E. K. Jett

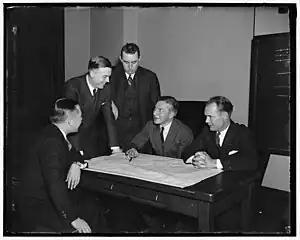
E.K. Jett and four aviation leaders discuss the use of radio technology to improve air safety, at the February, 1937, Air Safety Conference in Washington. Jett is second from left.

Lt. Ewell Kirk "Jack" Jett, USN (March 20, 1893 – April 28, 1965) was chief engineer and later a commissioner of the Federal Communications Commission (FCC) of the United States in the late 1930s and 1940s, serving briefly as the Commission's chairman. He later managed Baltimore television station WMAR.